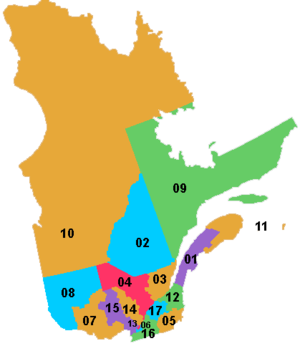
Carte du Québec|Québec divisée en régions administratives.